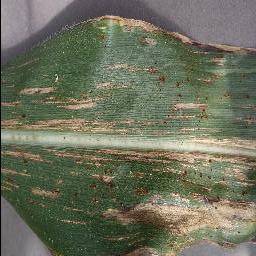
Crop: corn
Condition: (maize)_cercospora_spot_gray_spot